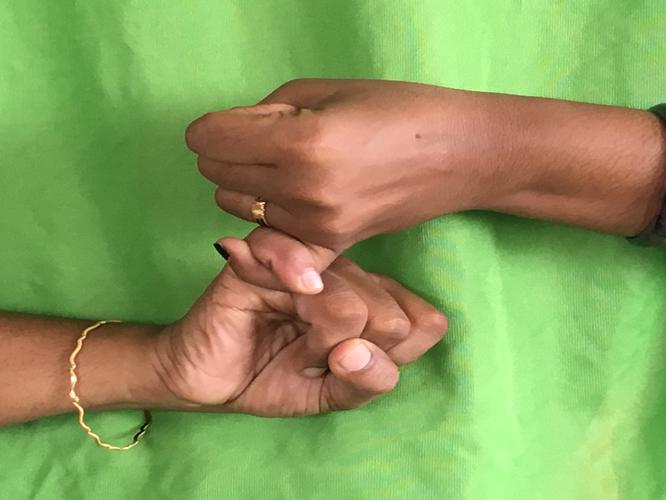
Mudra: Kilaka
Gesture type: double_hand